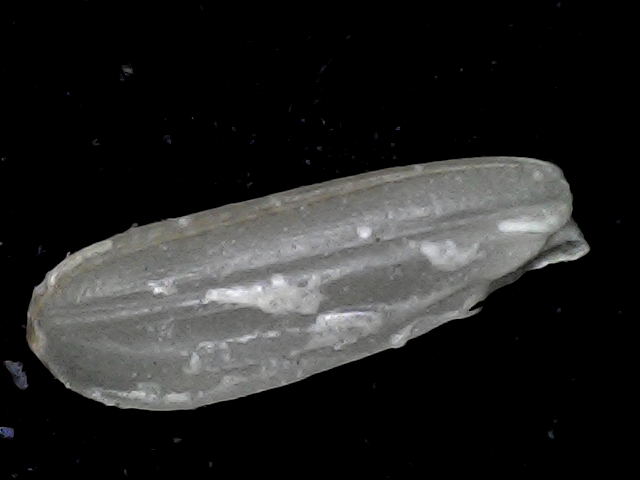
Rice variety: BD72